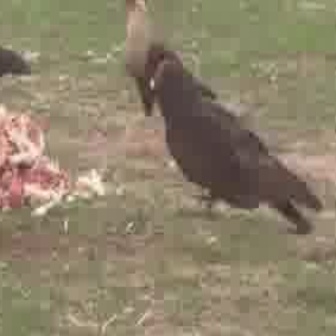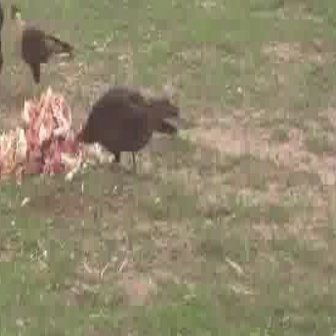
  Please identify the target specified by the bounding box [142,45,327,230] in the first image and locate it in the second image. Return the coordinates in [x_min,y_min,x_max,y_max] format.
Answer: [72,74,177,179]